HMH-361

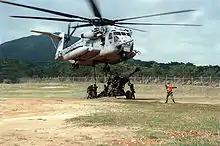
A CH-53 from HMH-361 training in Okinawa in 1995.

The squadron began conversion to the CH-53E Super Stallion on 23 August 1990. On 5 November 1992, the squadron deployed to Okinawa as the Aviation Combat Element (ACE) of the 31st Marine Expeditionary Unit (31st MEU), the first MEU to utilize a CH-53E squadron as the nucleus. Here they were joined by detachments of CH-46Es from HMM-262, AH-1Ws and UH-1Ns from HMLA-267, and AV-8Bs from VMA-311 to become HMH-361 (REIN), the first CH-53E composite squadron in history.